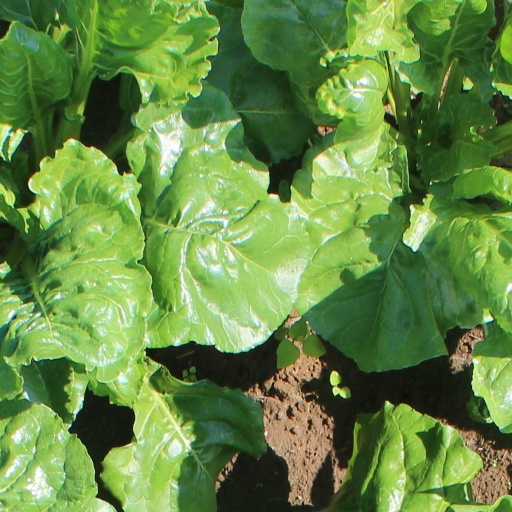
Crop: sugar beet